History of Omaha, Nebraska

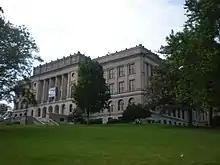
Omaha Central High School sits on the site of the old capitol building on capital hill in Downtown Omaha.

The small city suffered greatly in the economic Panic of 1857; however, the presence of the capital is credited for keeping the town alive. For several years Omaha enjoyed its status as the capital of the Nebraska Territory, although not without contention. In January 1858 a group of representatives illegally moved the Nebraska Territorial Legislature to Florence following a violent outburst at the State Capitol in Omaha. After repeatedly being dogged out of voting on the removal of the Capitol from Omaha, a skirmish pitted representatives from Nebraska City, Florence, and other communities to convene outside of Omaha. Despite having a majority of members present for the vote to remove the Capitol and all agreeing, the "Florence Legislature" did not succeed in swaying the Nebraska Territory governor, and the Capitol remained in Omaha until 1867 when Nebraska gained statehood. When Omaha eventually lost the capital to Lincoln in 1867, the city was by then strong enough to maintain economic growth for a period of time.